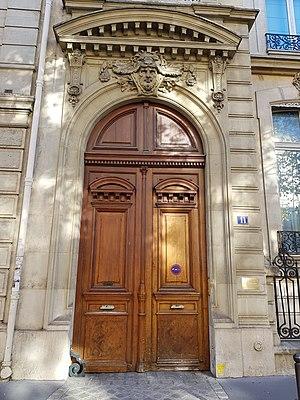
11, boulevard de La Tour-Maubourg, Paris 7e.
Le boulevard de La Tour-Maubourg est une des artères du 7ᵉ arrondissement de Paris, partant de la Seine pour rejoindre la place Vauban. Elle longe les Invalides.